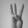
ASL letter: W